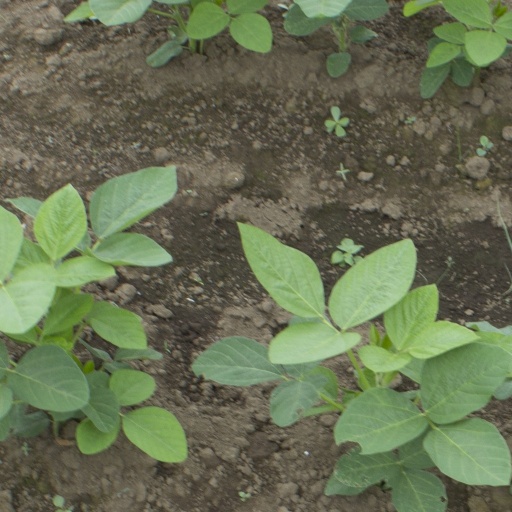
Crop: soybean